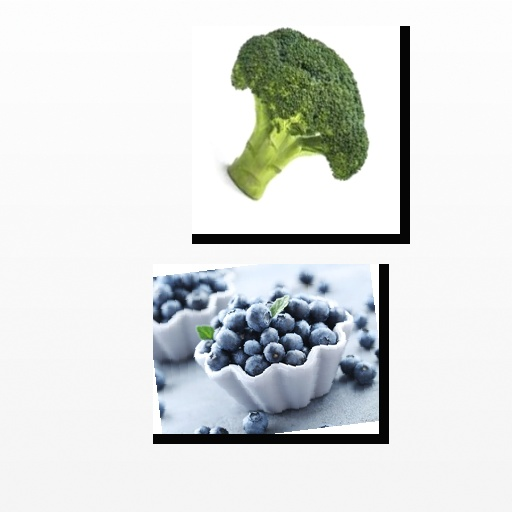
Food items: blueberry, broccoli